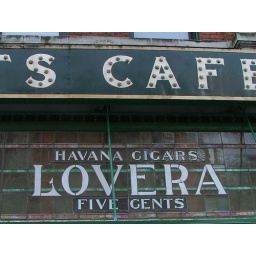
Old stained glass sign on the Merchants Cafe in Pioneer Square, Seattle, Washington